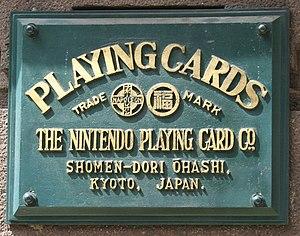
Nintendo est une entreprise multinationale japonaise fondée en 1889 par Fusajirō Yamauchi près de Kyoto au Japon. Elle est spécialisée dans la fabrication de consoles de jeu vidéo, comme la Nintendo Entertainment System, la Nintendo 64, la Wii et la Nintendo DS, ainsi que dans la conception de jeux vidéo tels que Super Mario ou The Legend of Zelda.